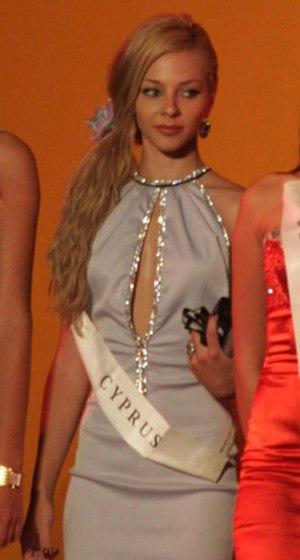
Miss Chypre, est un concours de beauté annuel chypriote, regroupant des participantes de toute l'île.